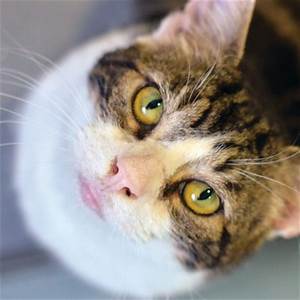
Label: gatto